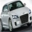
Label: automobile